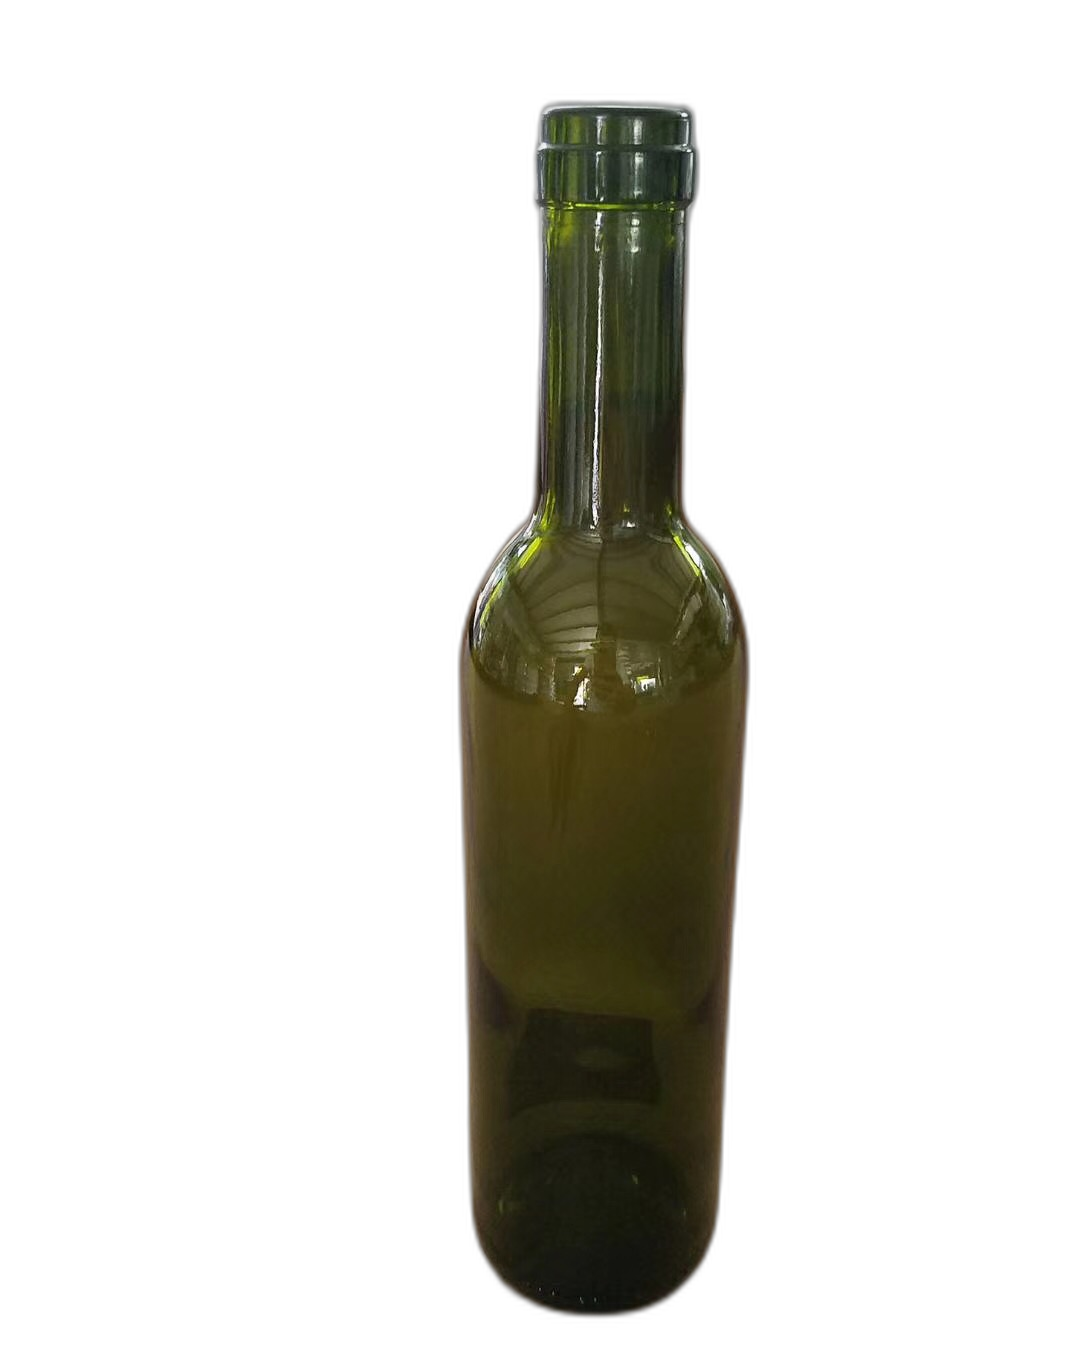
Waste category: glass